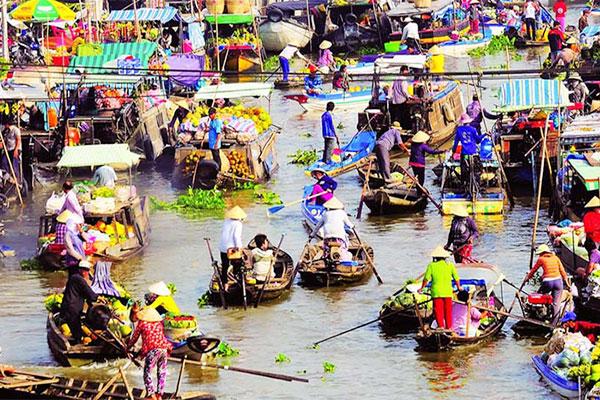
ở trên mặt nước có sự xuất hiện của nhiều con thuyền